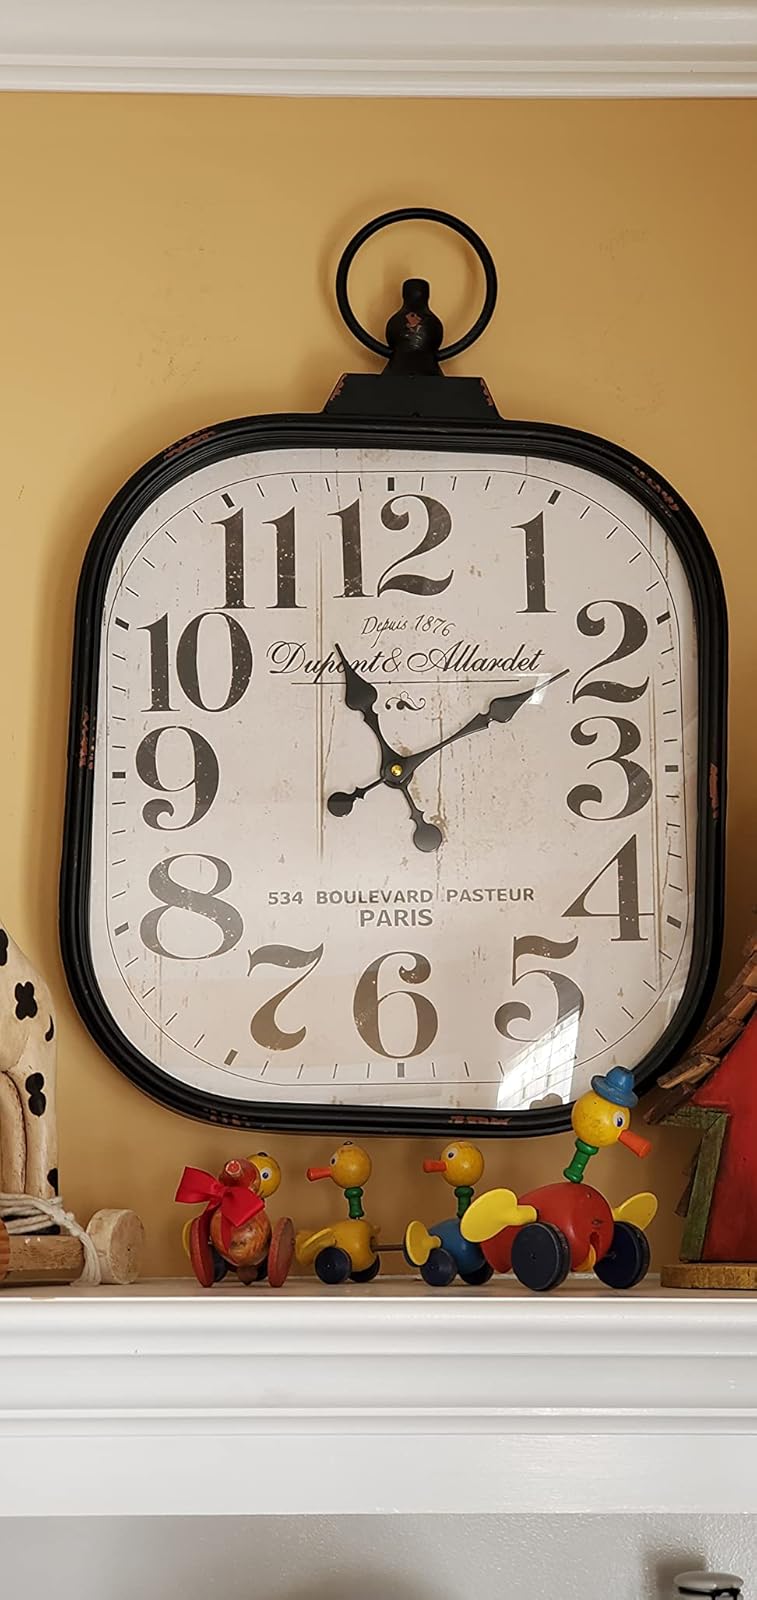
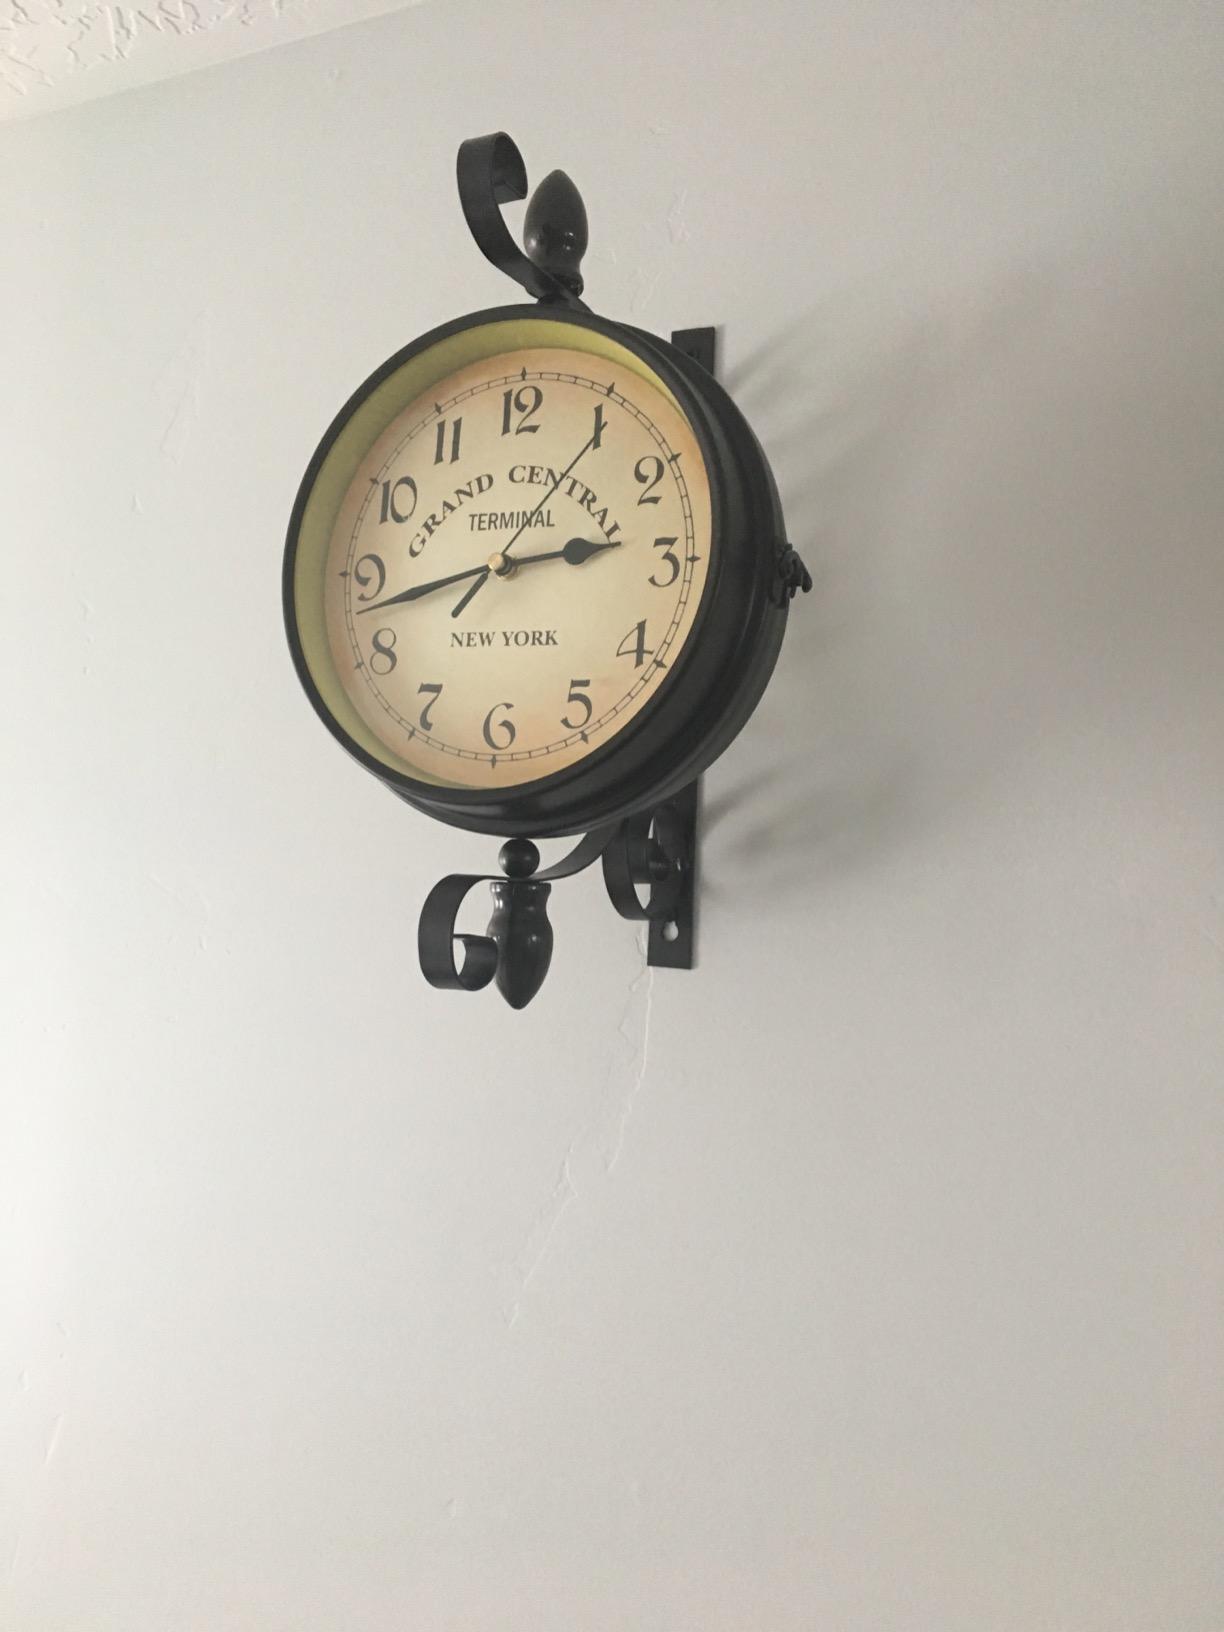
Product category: clock
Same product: no